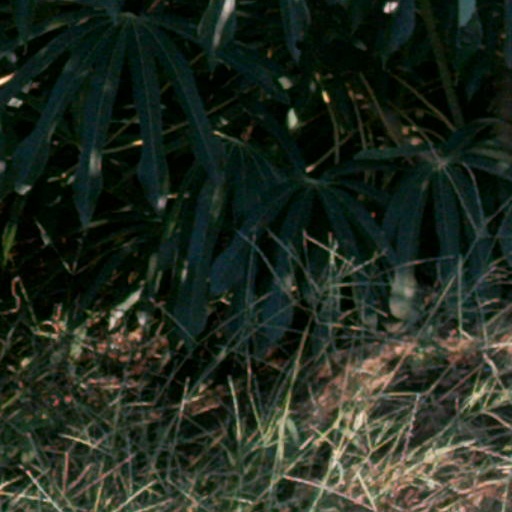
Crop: cassava